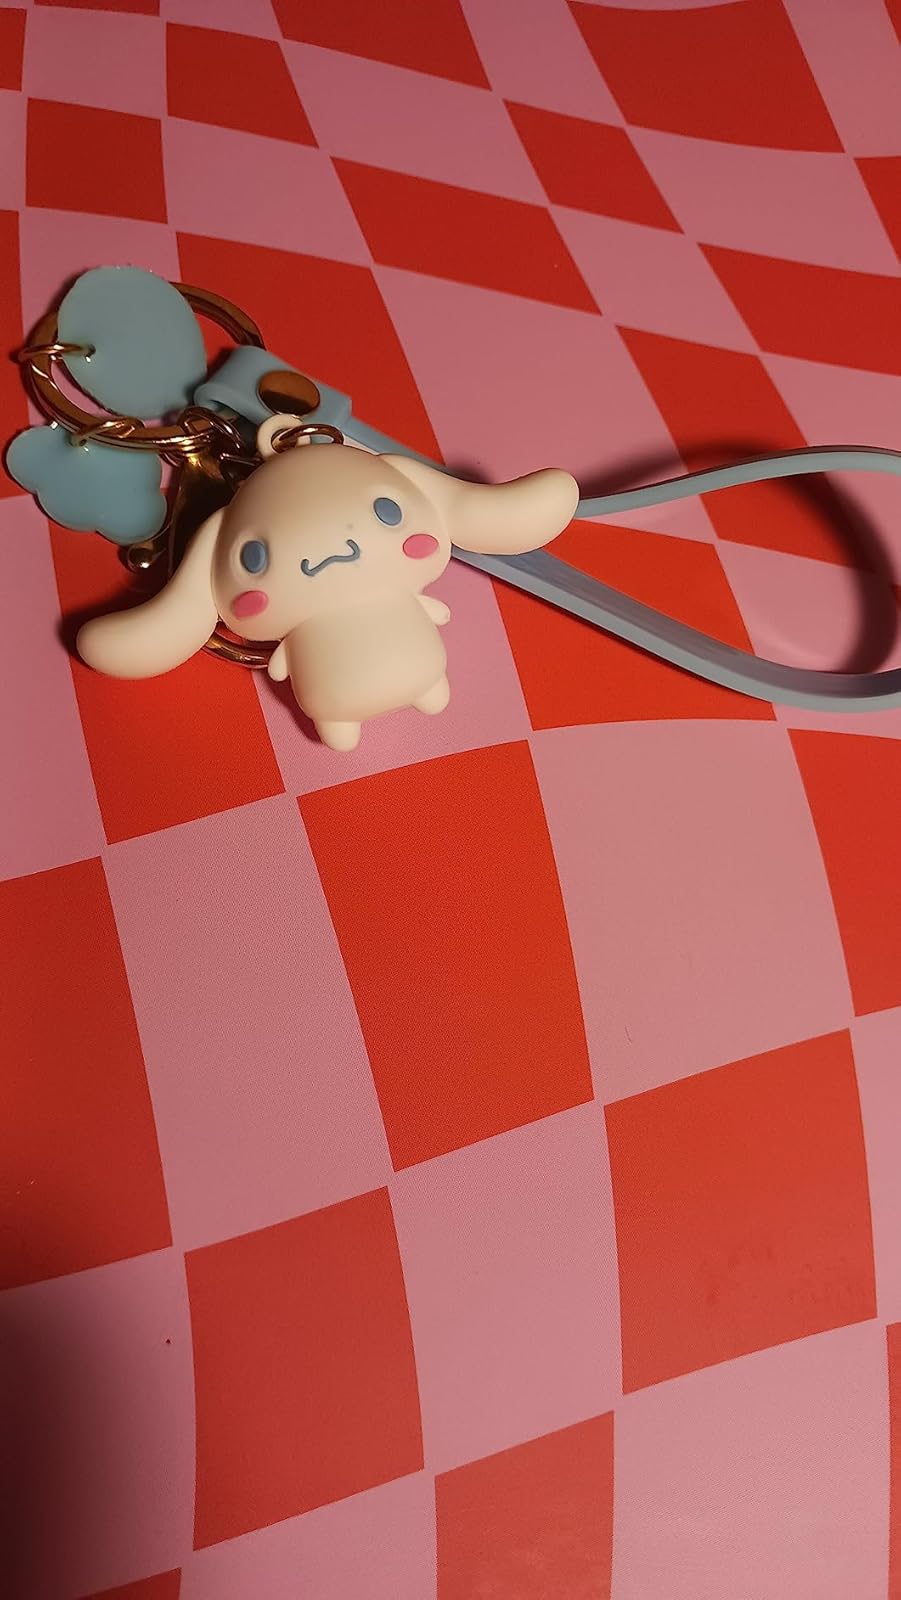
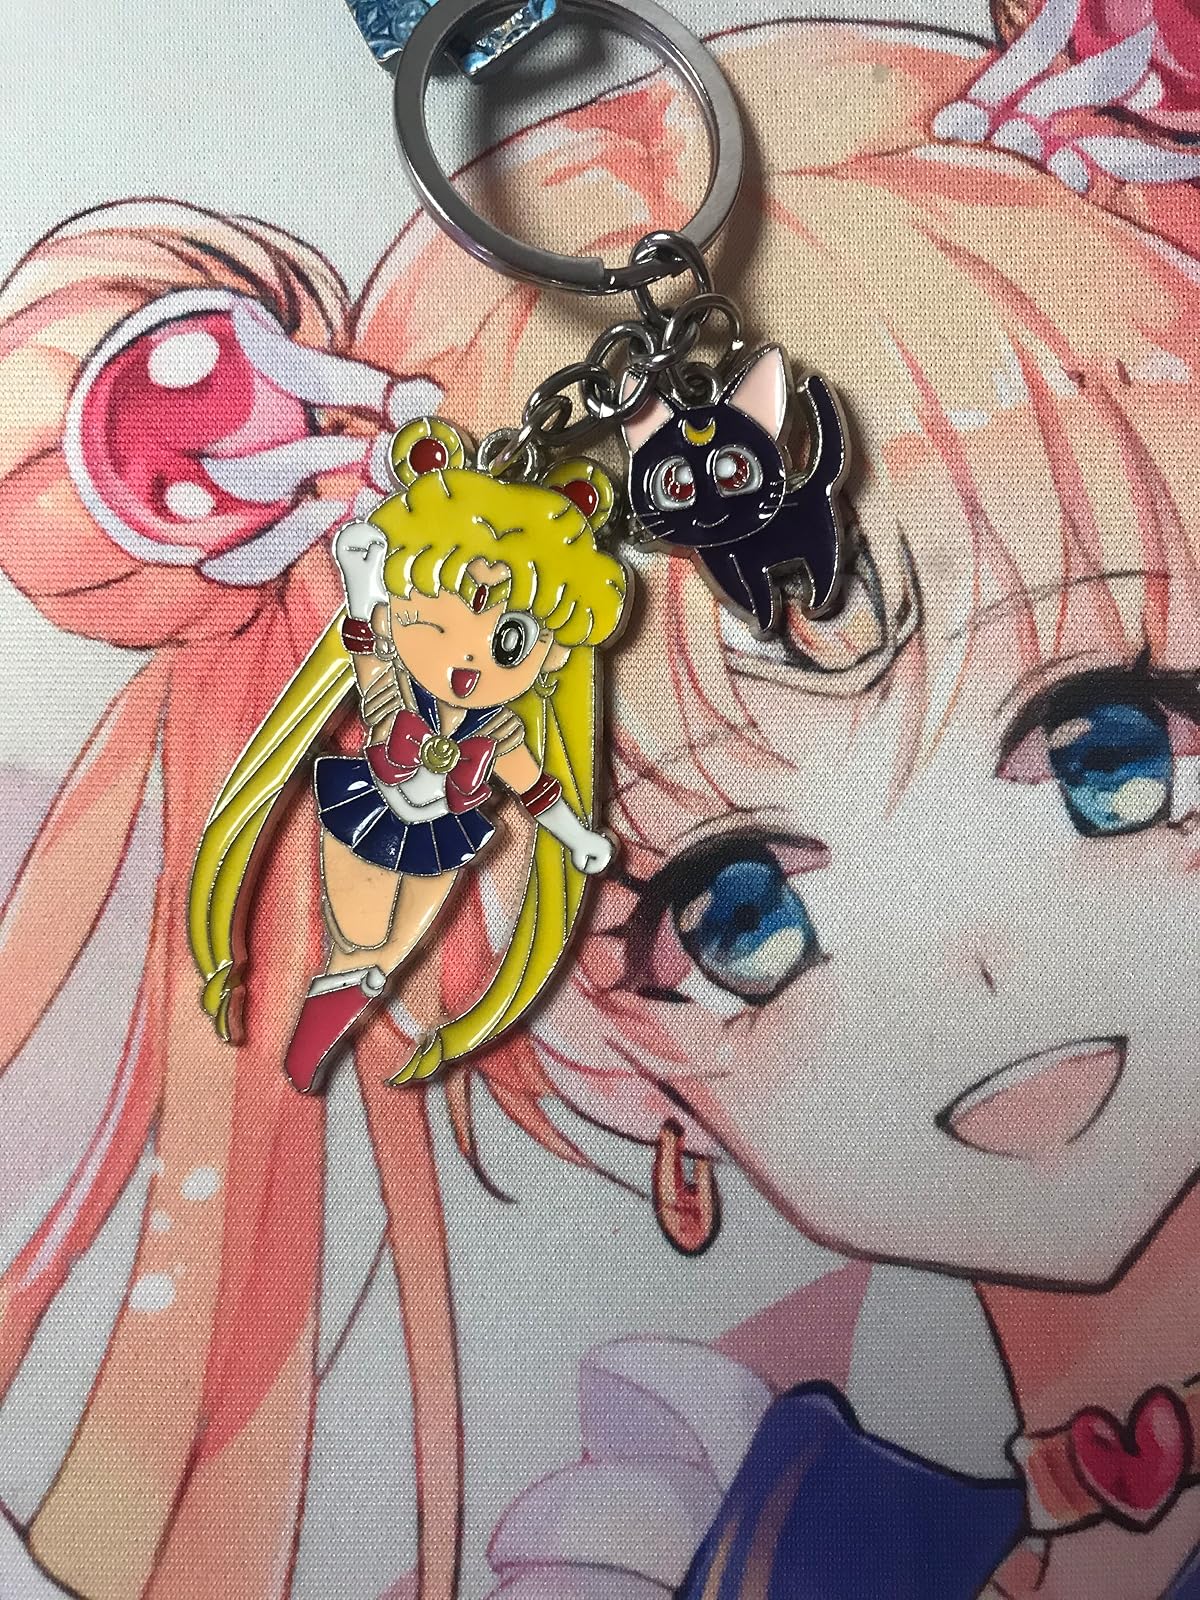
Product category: accessories_keychain
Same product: no